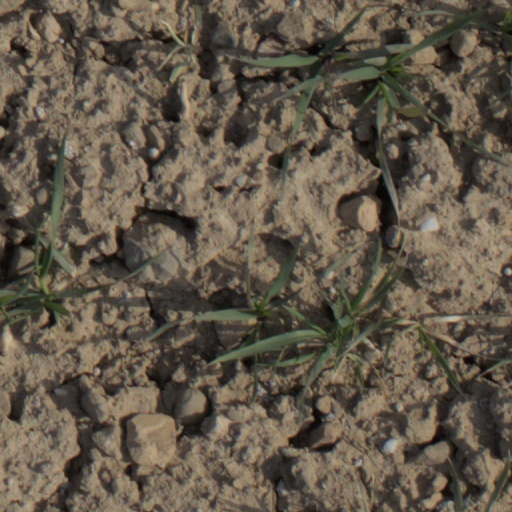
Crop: wheat